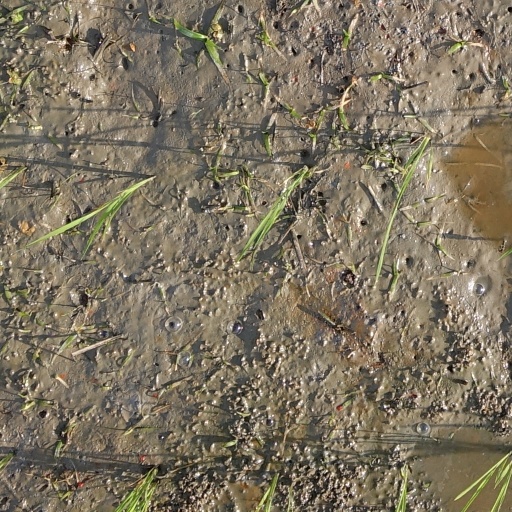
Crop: rice